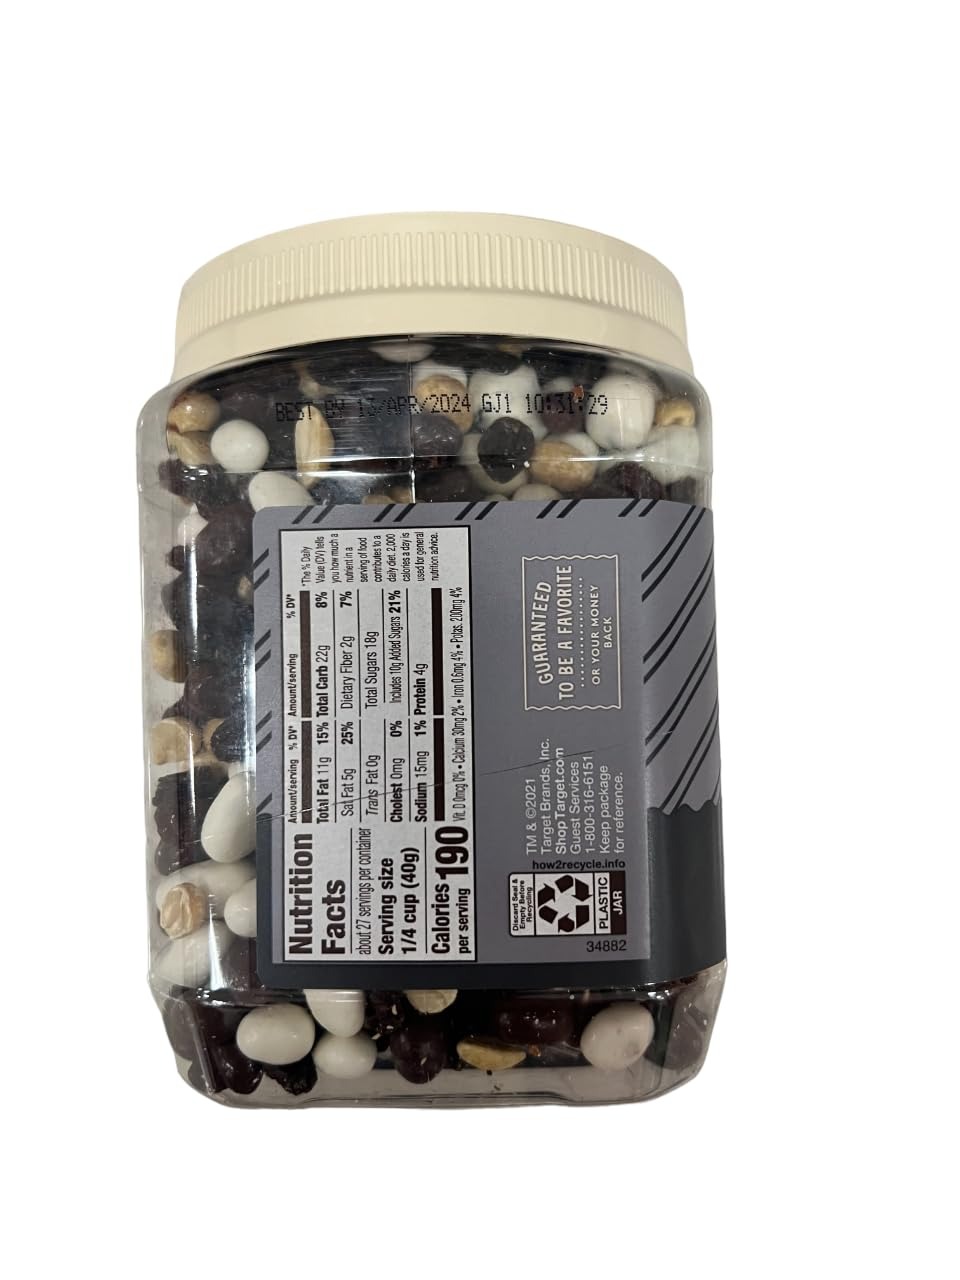
Item Name: Black and White Trail Mix - 38 ounces
Product Description: Contains: Milk, peanuts, soy May Contain: Eggs, tree nuts, wheat Serving Size: 40 grams Country of Origin: United States Store: In a Dry location at Room temperature Exterior Container: Plastic Jar Dietary Needs: Kosher Form: Pieces State of Readiness: Ready to eat Servings: 27, Approximate Container features: Resealable Country of origin 2: United States Package type: Individual item multi-serving Number of interior containers: 1 Exterior container weight: 38 ounces Origin: Made in the USA or Imported
Value: 38.0
Unit: Ounce

Price: 12.99